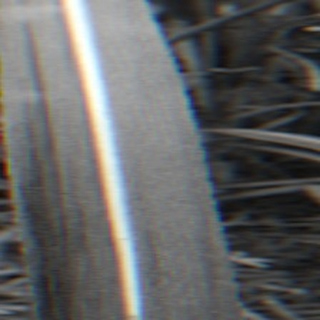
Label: sugarcane_bacterial_blight